Huron Valley State Bank

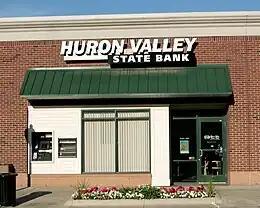
HVSB's Former Main Street Branch

In August 2005, the first Huron Valley State Bank branch opened its doors to the public. The Main Street Branch was located in the Mill Valley Center, across the street from the Flat Iron Building, at 525 North Main Street. This location housed the entirety of the bank's operations until the opening of the Main Street Lending Center in 2012 which relocated the loan department.